Longfellow House

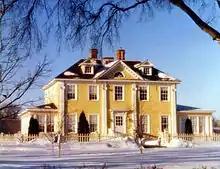
The Longfellow House in 2003

The House fell into disrepair. During the early 1980s, it was used by the March of Dimes and Minneapolis Jaycees as "Ghost Manor", a haunted house attraction every year at Halloween. In 1994, the expansion of Hiawatha Avenue was underway, the House was moved to its current location. In a partnership with the Minnesota Department of Transportation, the house was moved across the highway by Ernst Movers of Osseo, Minnesota and thus reconnected with Minnehaha Park which the house had been separated from. It was then renovated by the Kodet Architectural Group. The moving process won the Department of Transportation an honorable mention by the Federal Highway Administration in the historic preservation category. In 2001, the house opened as an interpretive information center, run by the Park Board.